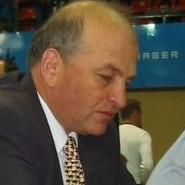
Age: 48